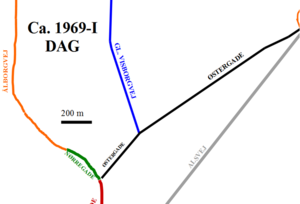
Østergade (Hadsund) / Historie
Gaden fra 1969-I DAG
Dette er et billede af Østergades historie i Hadsund
Østergade er en 1,8 km lang gade i det centrale Hadsund, og er præget af ældre små og store byhuse. Den er Hadsunds femtestørste gade med 4.131 køretøjer om dagen. Gaden var indtil landevejen blev omlagt den 3. december 1982 en del af hovedlandevejen mellem Als og Hadsund. Det nuværende navn betyder sandsynligvis gaden mod øst.